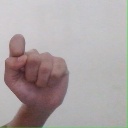
अक्षर: घ